Expo 2016

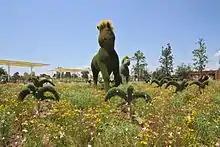
Garden Exhibition

Around 25,000 green plants of 120 species were planted in the fairground. The fair features also a 945-year old olive tree ("Olea europaea").